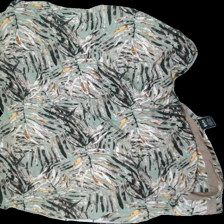
View: back
Type: Dress
Category: Ladies
Brand: Not in the list
Brand text on label: Boheme
Colors: Green, Brown, Yellow, Multicolor
Material: 100% Viscose
Pattern: Floral print
Cut: Loose
Season: Summer
Price range: 50-100
Recommended usage: Reuse
Description: Dress with leaf print